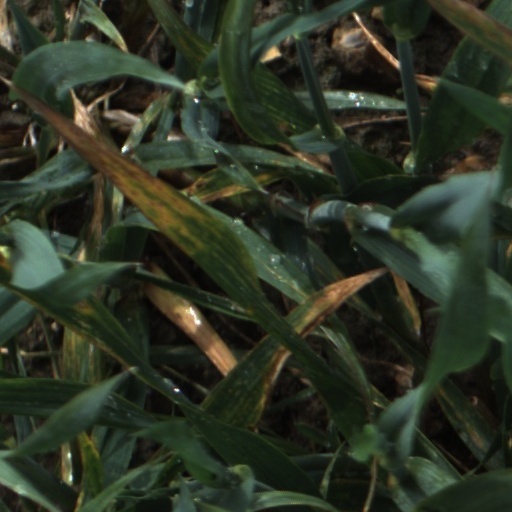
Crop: wheat